Miner G. Norton

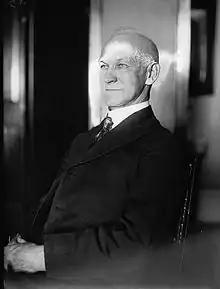

Miner Gibbs Norton (May 11, 1857 – September 7, 1926) was an American lawyer and politician who served one term as a U.S. Representative from Ohio from 1921 to 1923